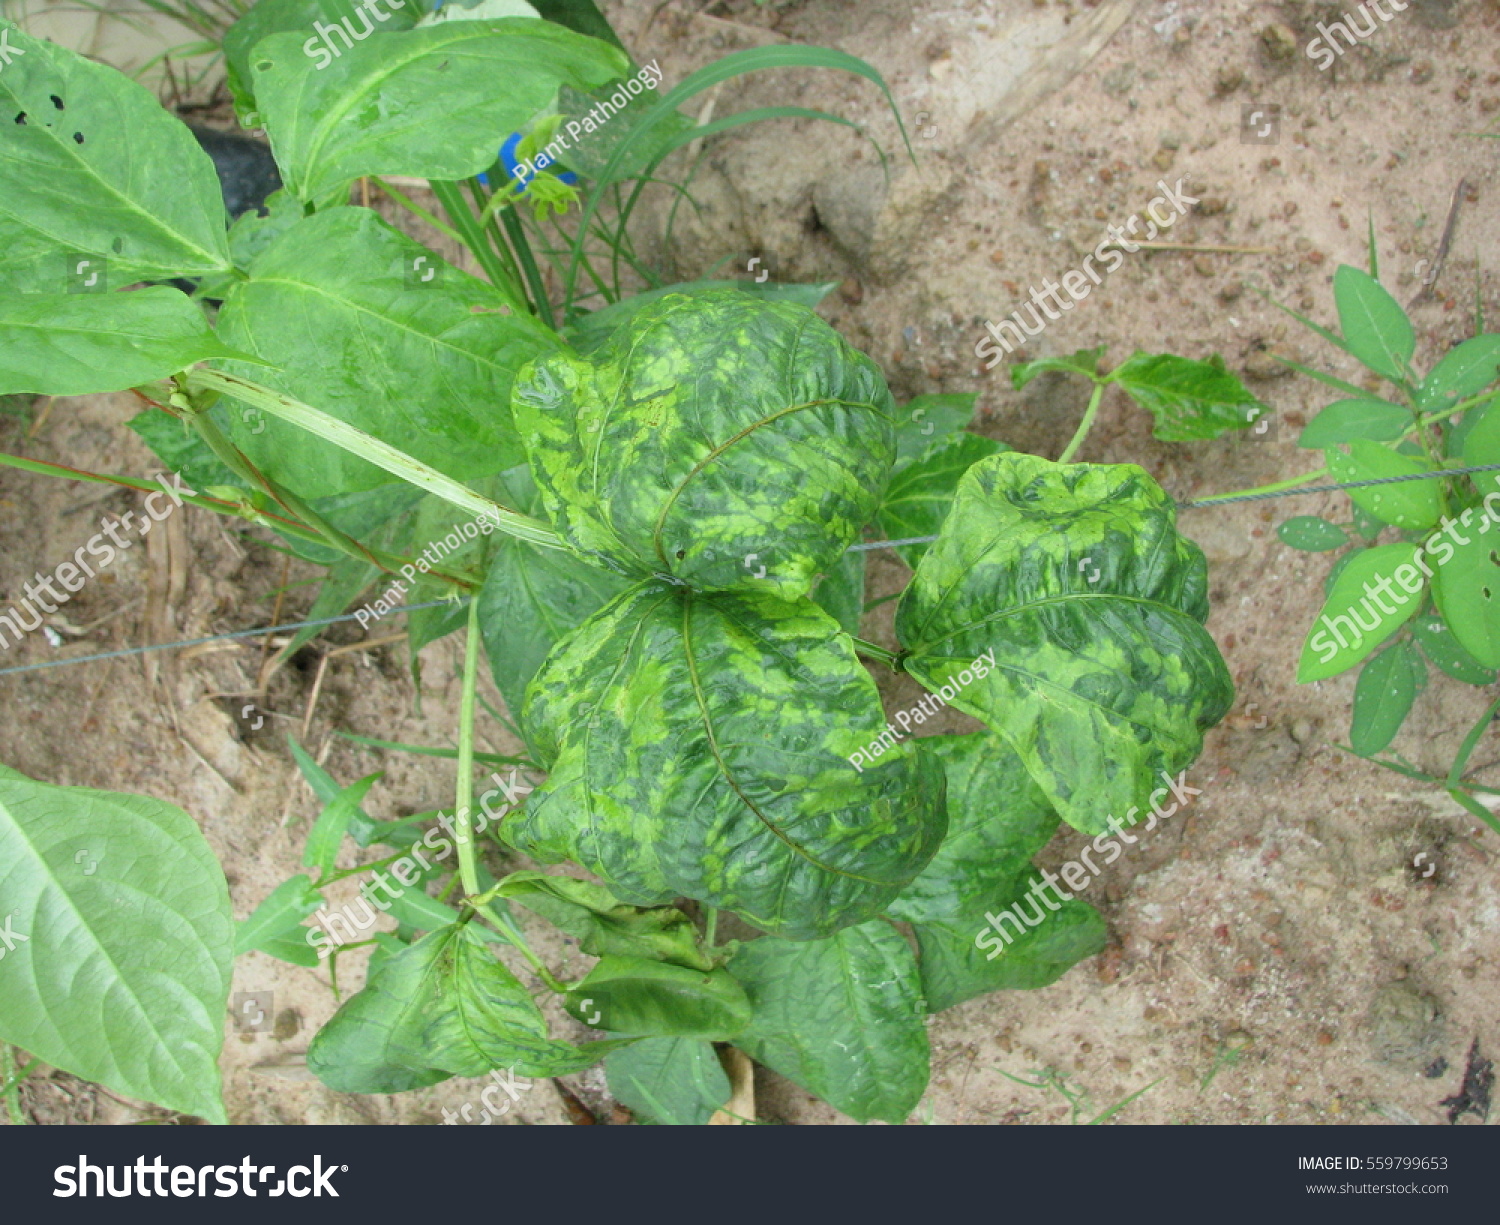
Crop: unknown
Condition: bean_bean_mosaic_virus